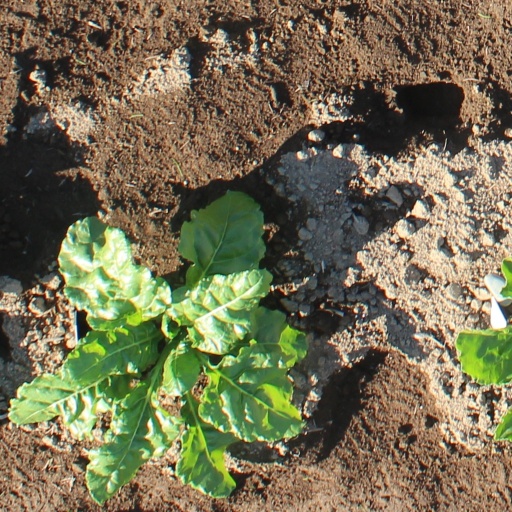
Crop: sugar beet